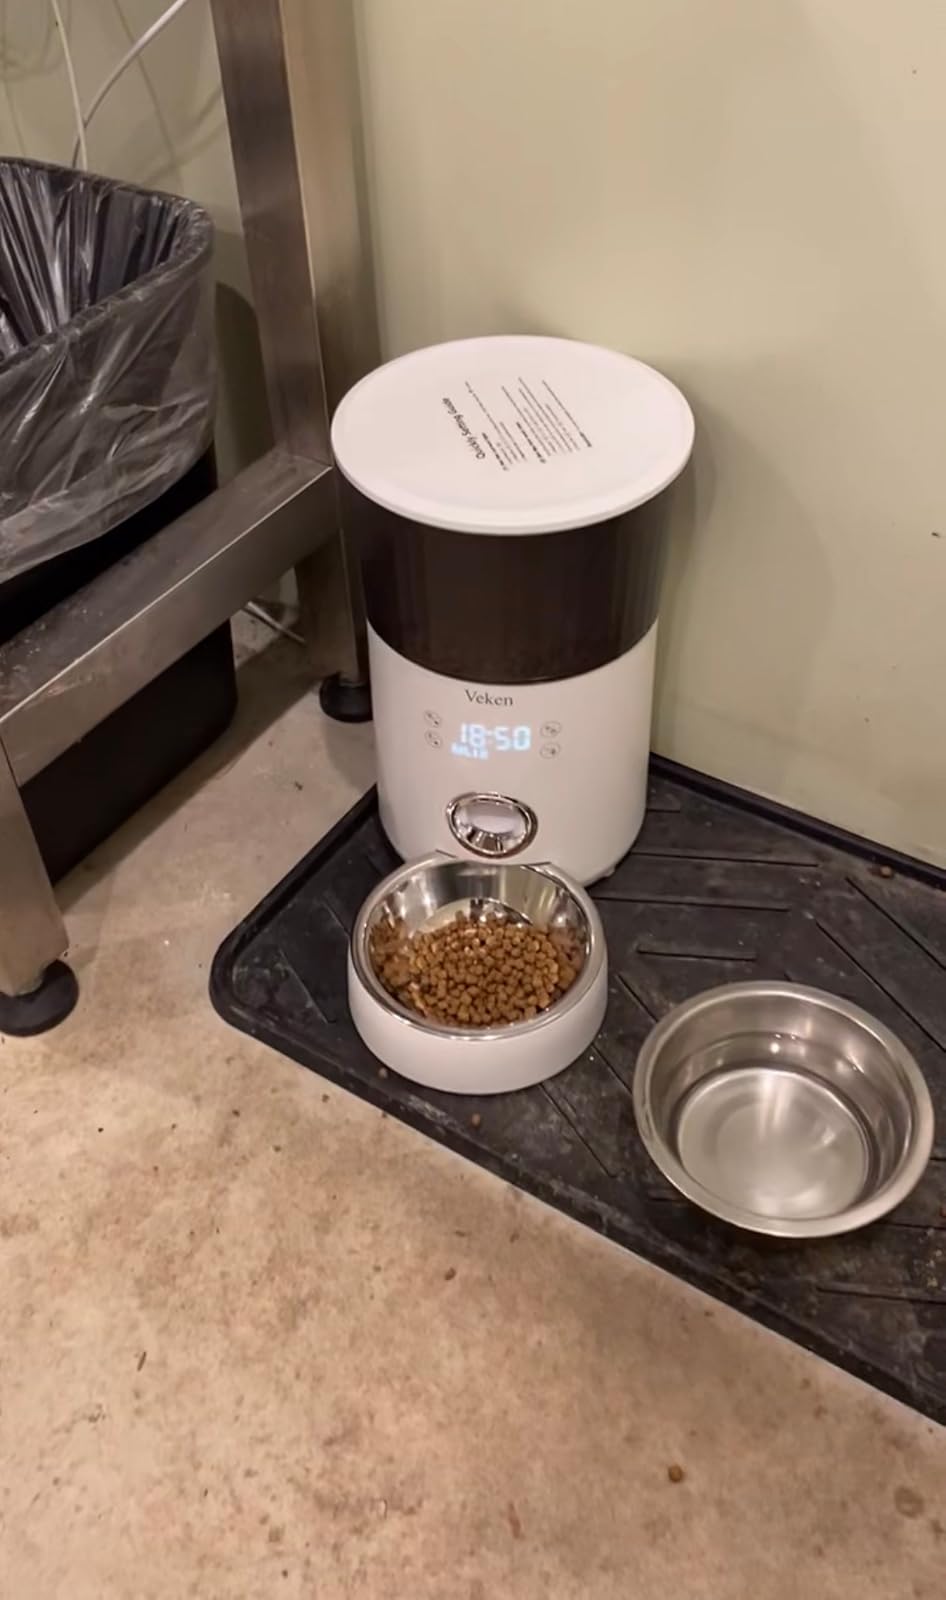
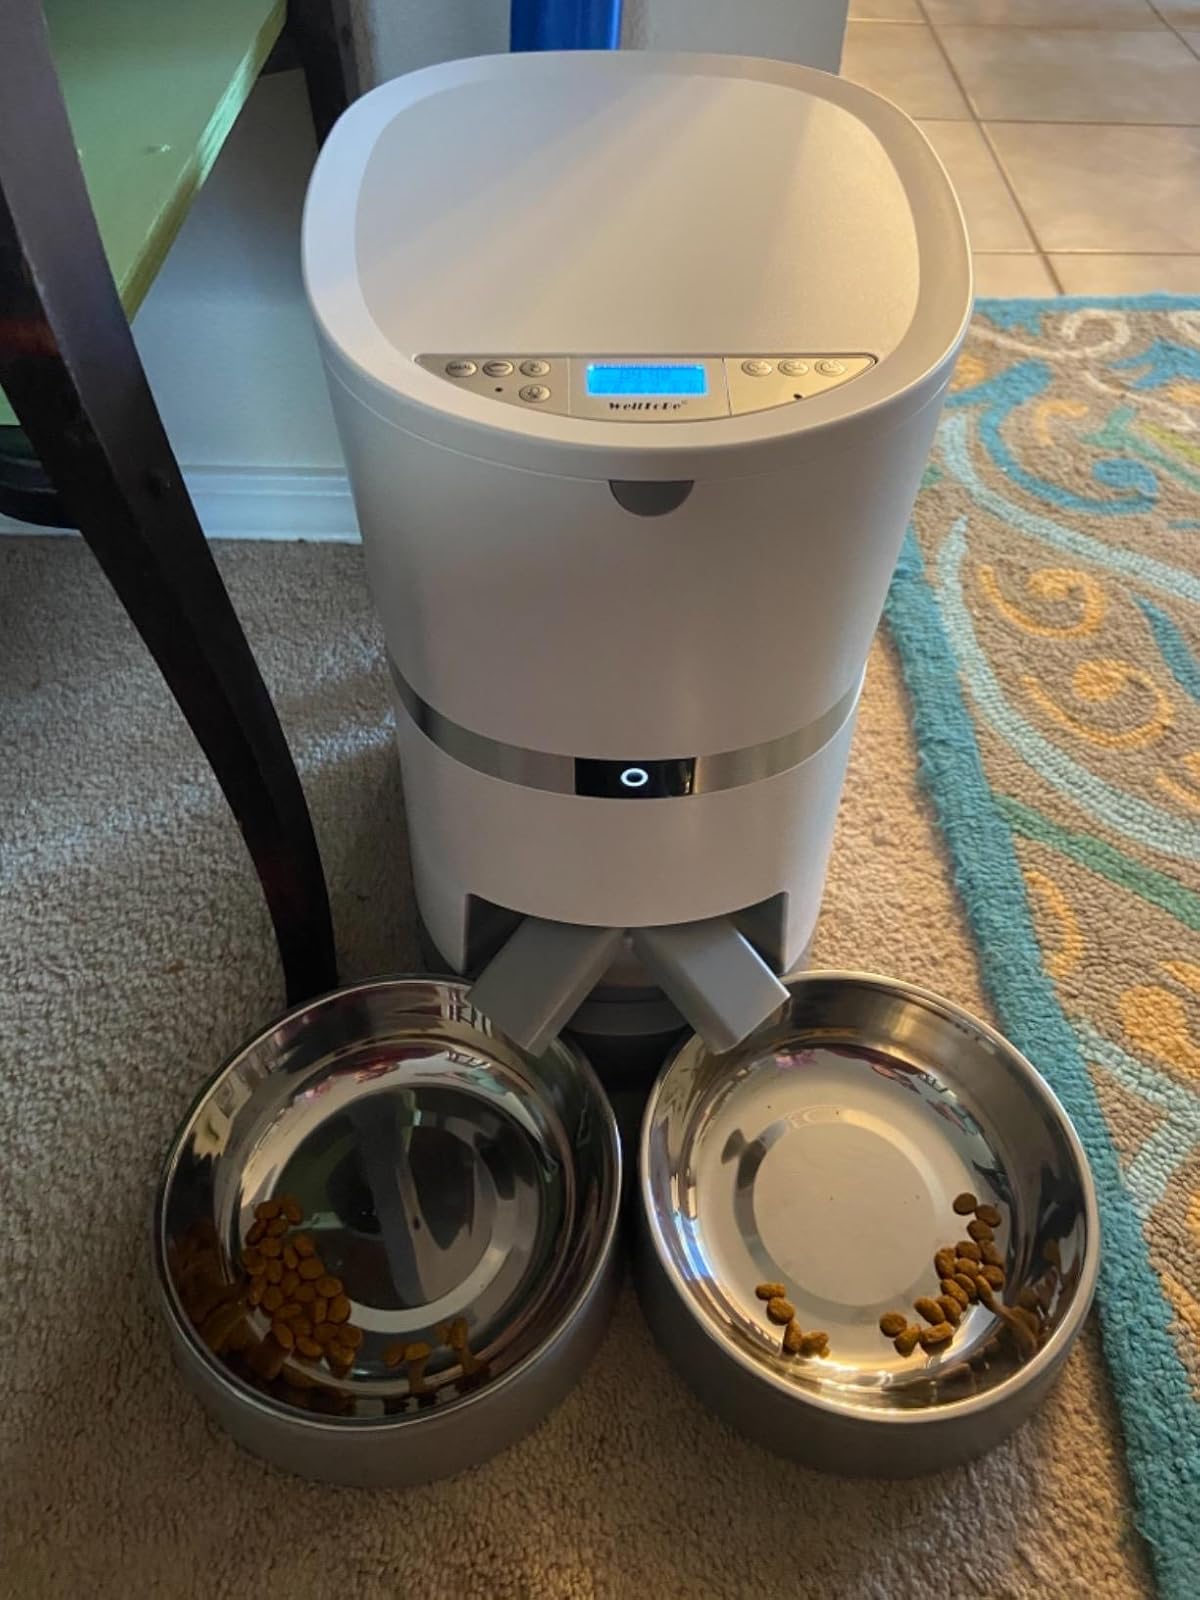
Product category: items_feeder
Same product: no